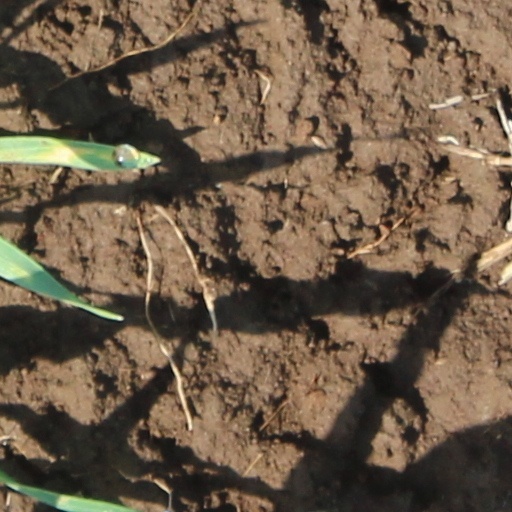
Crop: wheat